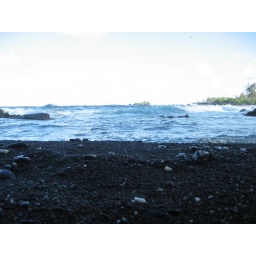
hidden red sand beach in Hana